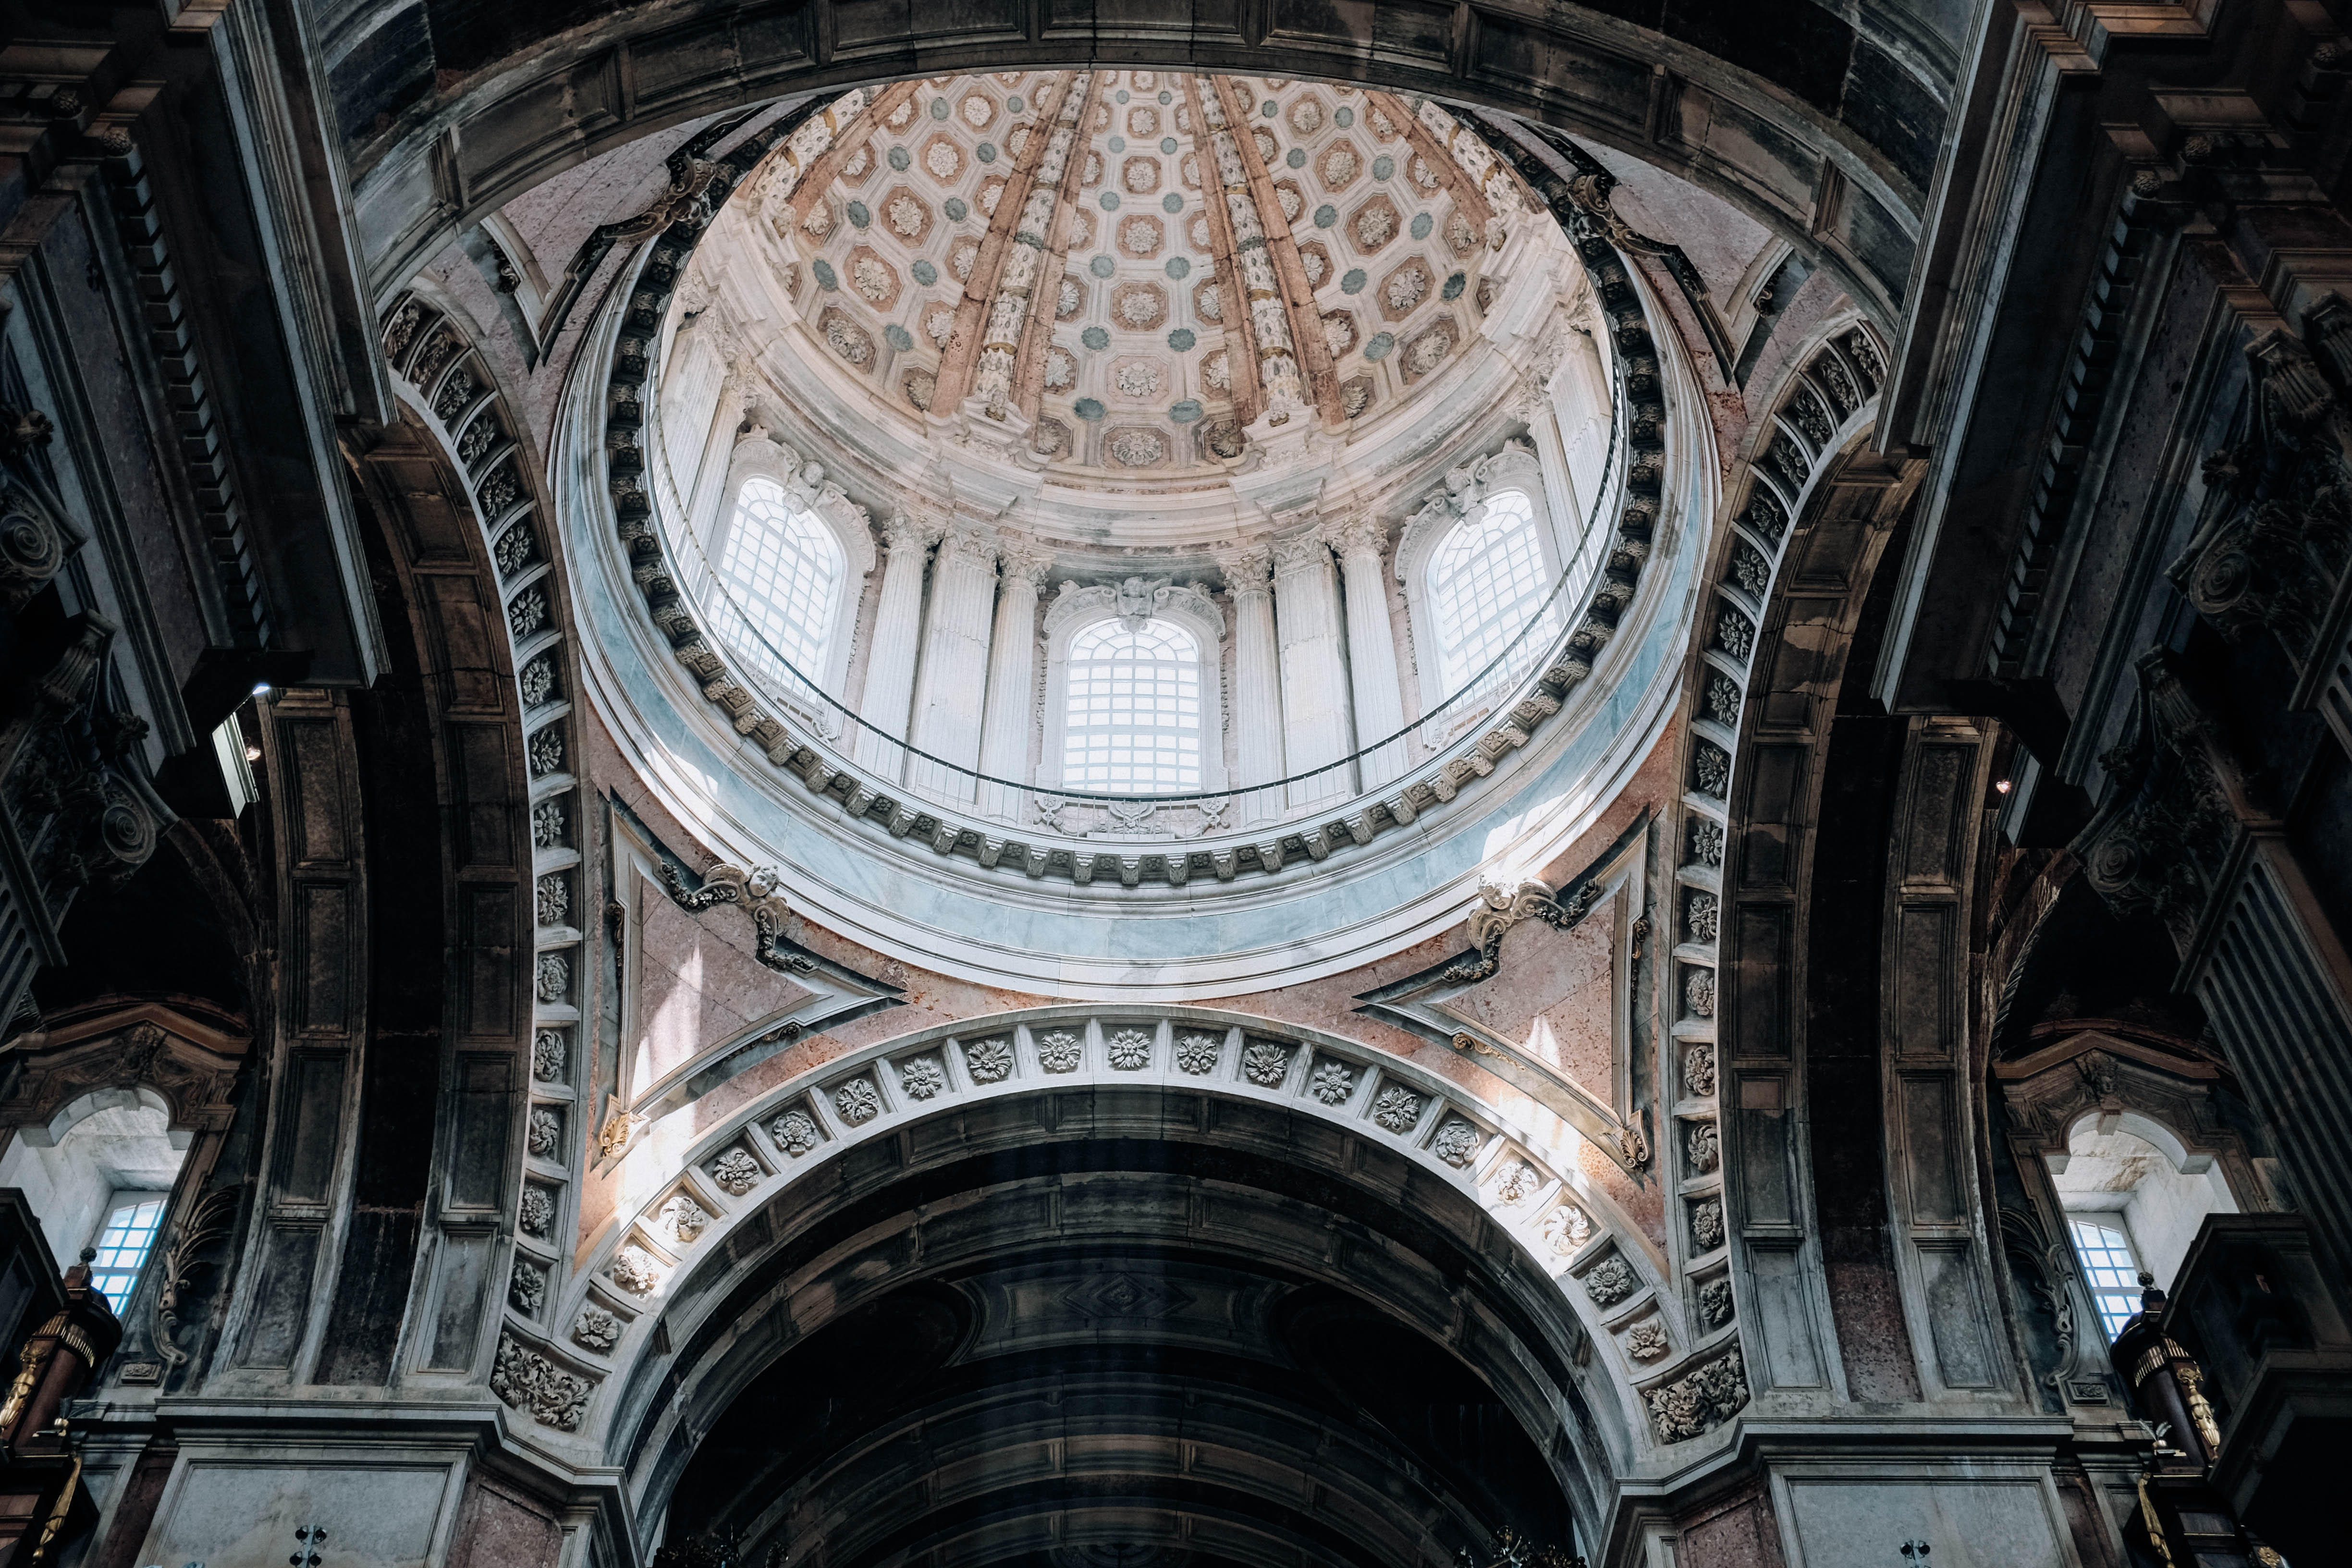
light, architecture, structure, building, urban, travel, ceiling, religion, landmark, facade, church, cathedral, place of worship, interior design, art, indoors, arches, symmetry, classic, neoclassic, basilica, dome, baroque, metropolis, ancient rome, gothic architecture, national monument, ancient history, human settlement, palace of mafra